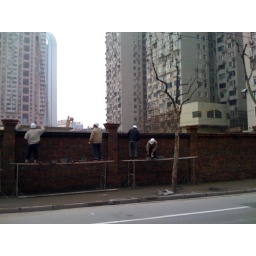
Construction workers building a wall around a construction site, corner of Changde / Yuyuan Rd, Jing'an, Shanghai, China